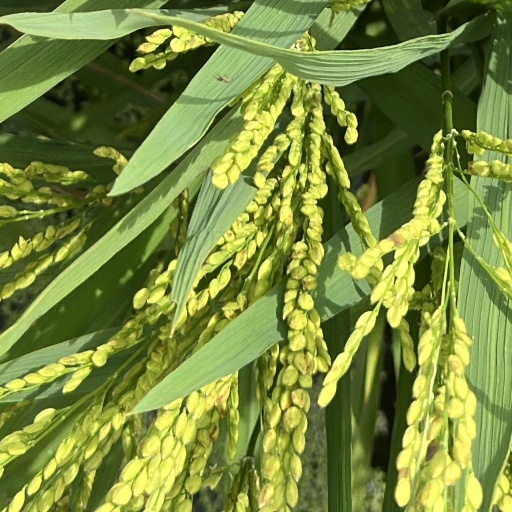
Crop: rice